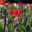
Label: tulip